Video tape recorder

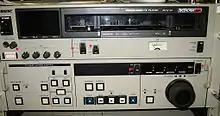
Sony Betacam SP BVW-65 player

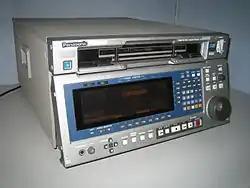
Panasonic D5 Digital VTR, model AJ-HD3700H. The front control panel is hinged below the cassette slot, so that it may be tilted outward to a more comfortable viewing angle for the operator.

The Buggles' hit song "Video Killed the Radio Star", the first video ever to air on MTV, contains the lyric "Put the blame on VTR".